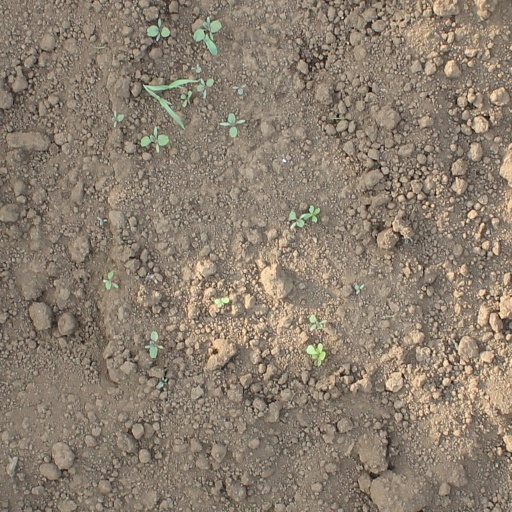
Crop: soybean